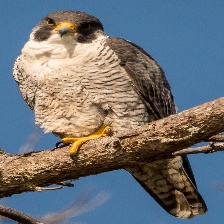
Species: PEREGRINE FALCON
Scientific name: FALCO PEREGRINUS